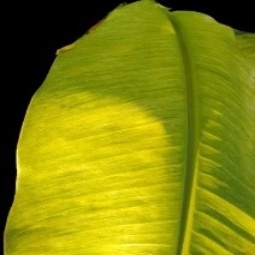
Label: Sulphur